Euchambersia

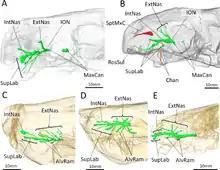
3D reconstruction of the maxillary canals of the two "E. mirabilis" skulls (A, BP/1/4009 ; B, NHMUK 5696, the holotype) from CT scans, compared with those of other therapsids (C, "Bauria" ; D, "Olivierosuchus" ; E, "Thrinaxodon").

Behind the incisors and canines, there were no additional teeth in both the upper and lower jaws (as confirmed by "E. liuyudongi"). Where teeth would be located in therocephalians that do have teeth behind the canines, there was instead a large depression, or fossa, on the side of the maxilla, which was also bounded below by part of the lacrimal and possibly part of the jugal. This fossa is 48% the length of the jaw in the type specimen of "E. mirabilis", and 38% in the second skull. In both skulls, this fossa is divided into two parts: a shallower ridge on top, and a larger and deeper depression on the bottom. A wide furrow beginning behind the canine contacts the bottom of the fossa and then passes into the interior of the mouth. The bottom portion of the fossa is strongly pitted and bears a small opening, or foramen, on both the front and back surfaces. In "E. liuyudongi", this fossa is deeper still; a bar of the maxilla caps the top of the fossa and contacts the jugal, and the inner wall of the fossa has a large opening to the nasal cavity. Its fossa nearly reaches the mid-height of the snout.